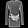
Label: Dress